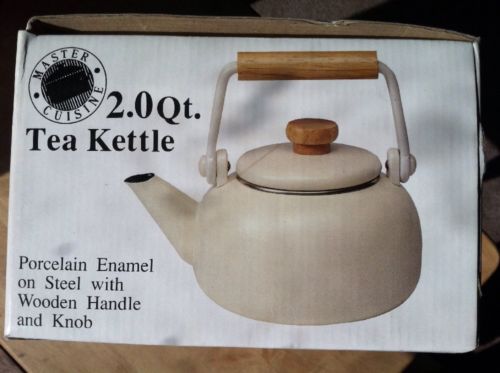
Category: kettle